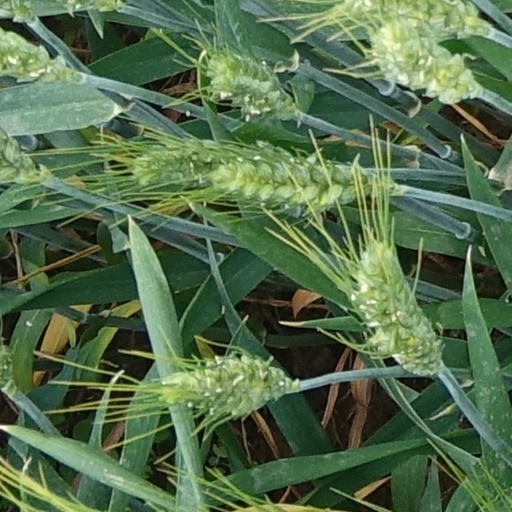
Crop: wheat